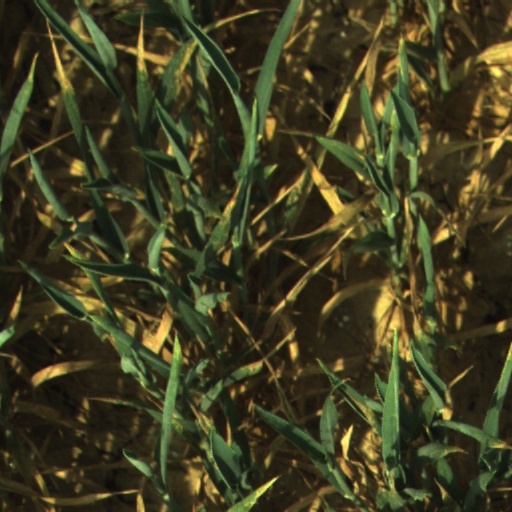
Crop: wheat